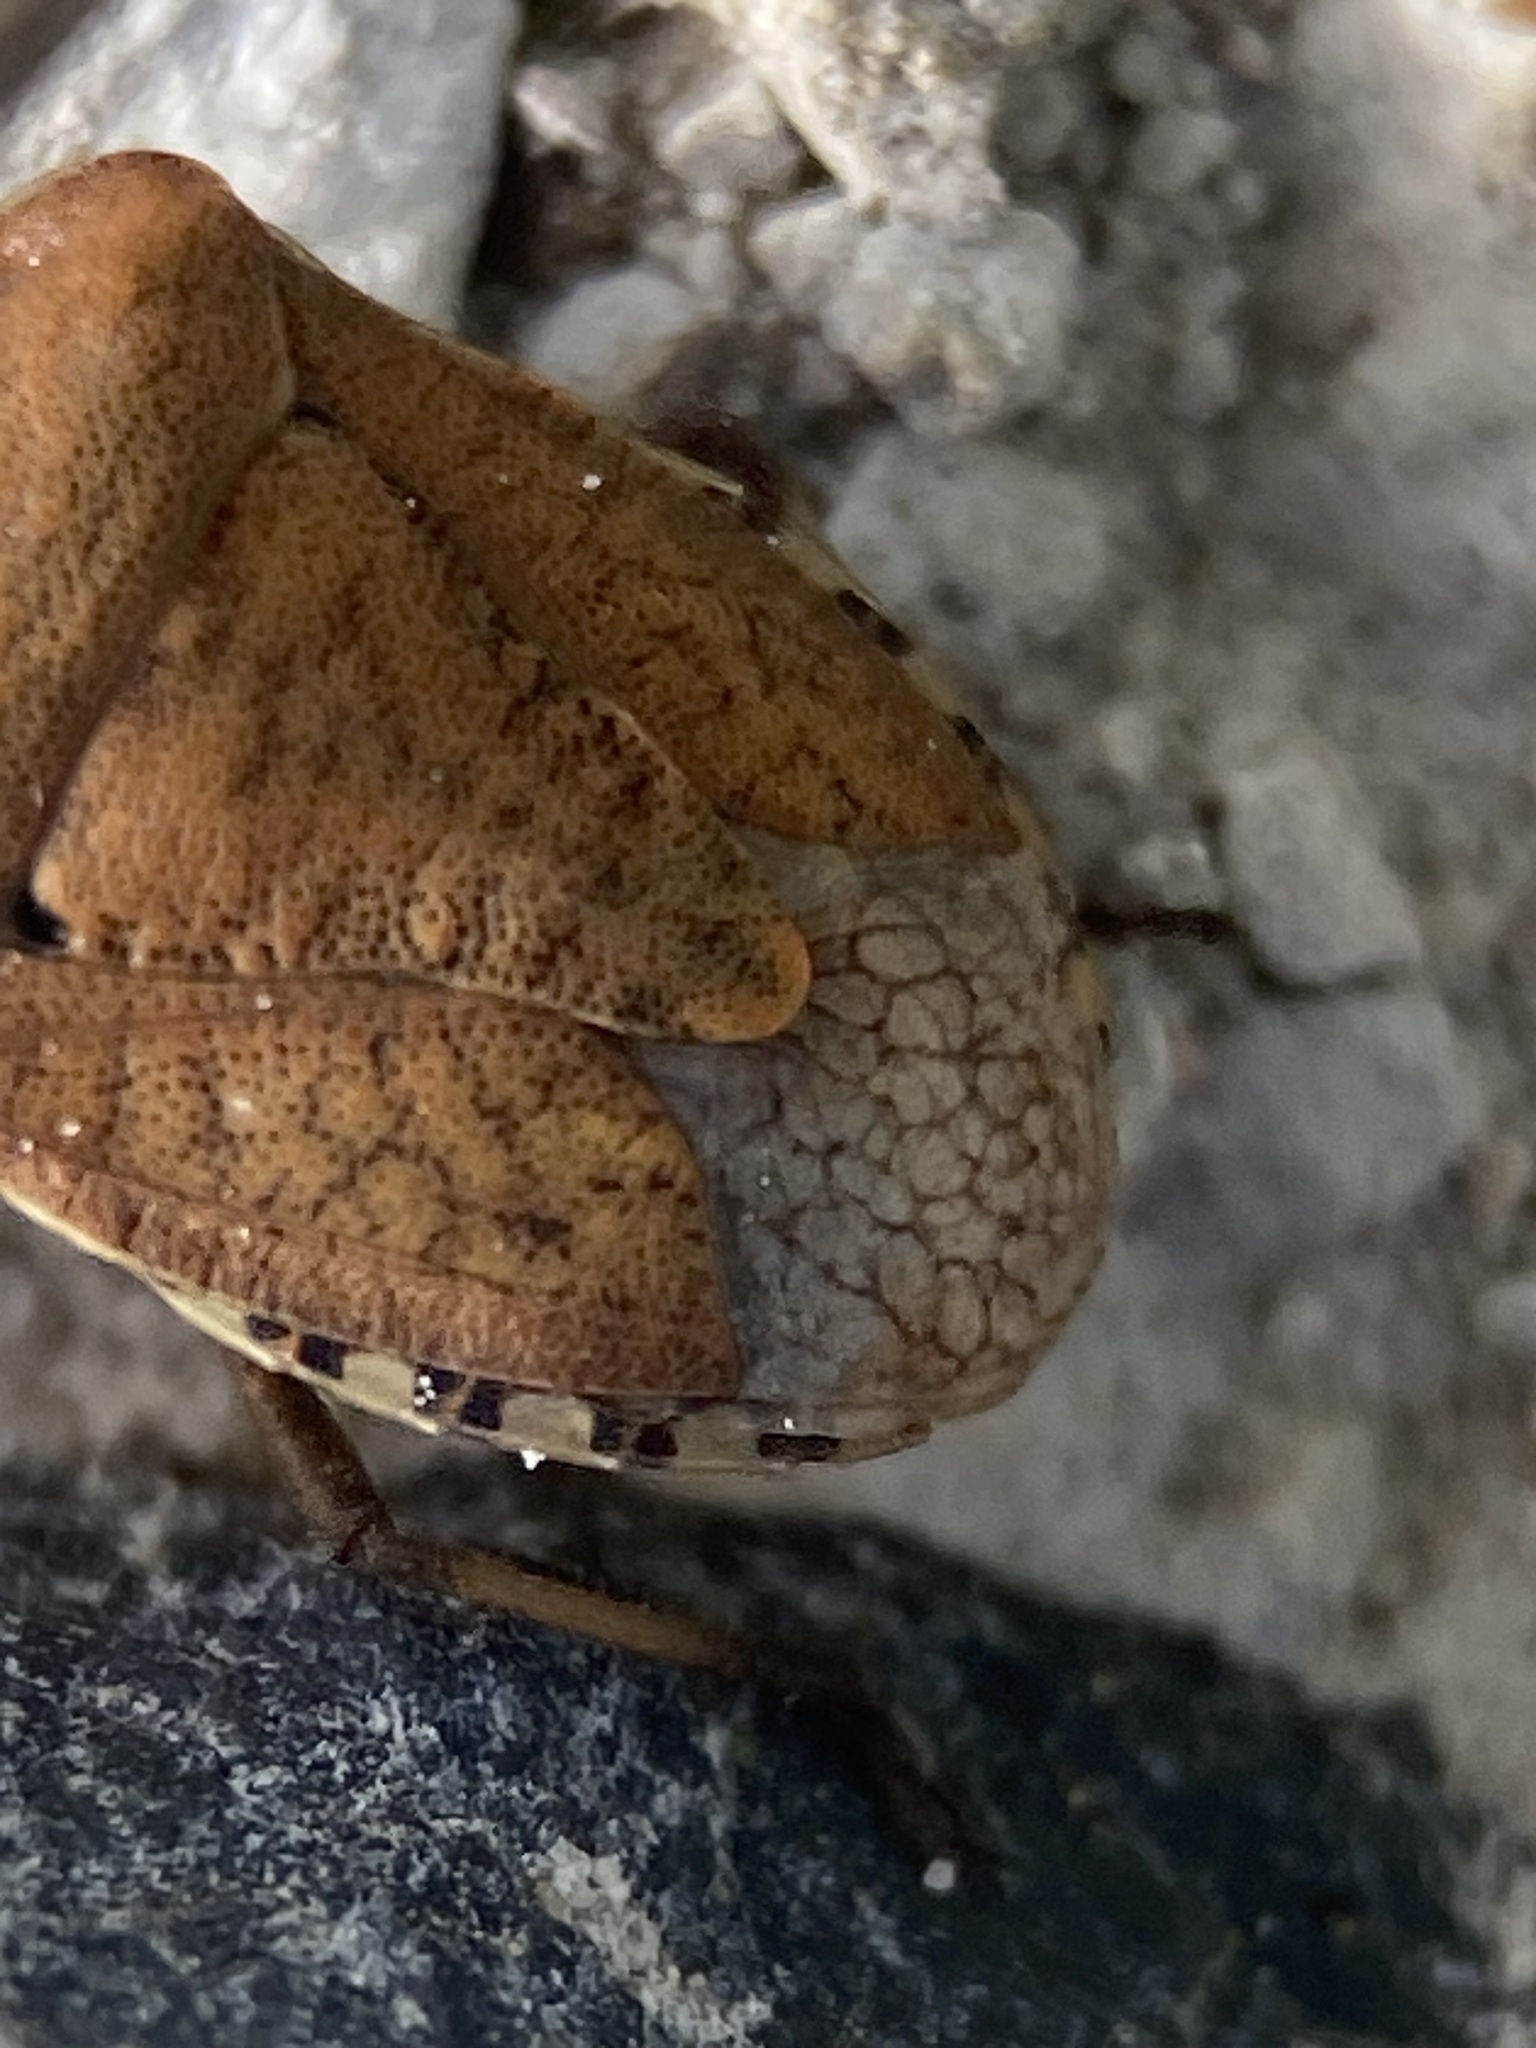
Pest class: stink_bug